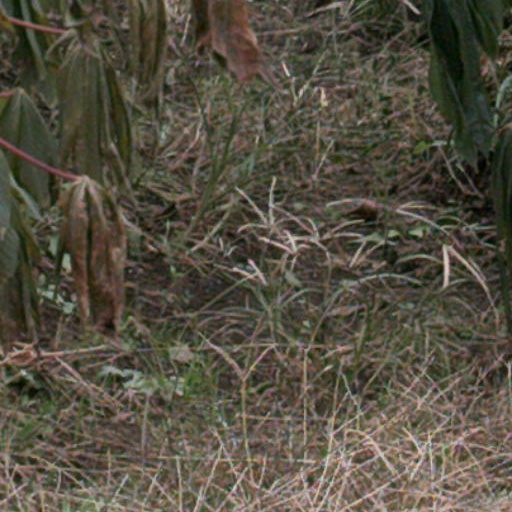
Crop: cassava